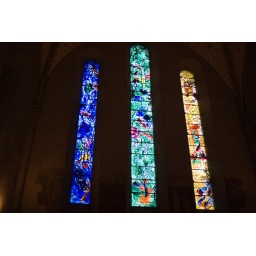
Chagall stained glass windows in Fraumunster church in Zurich.